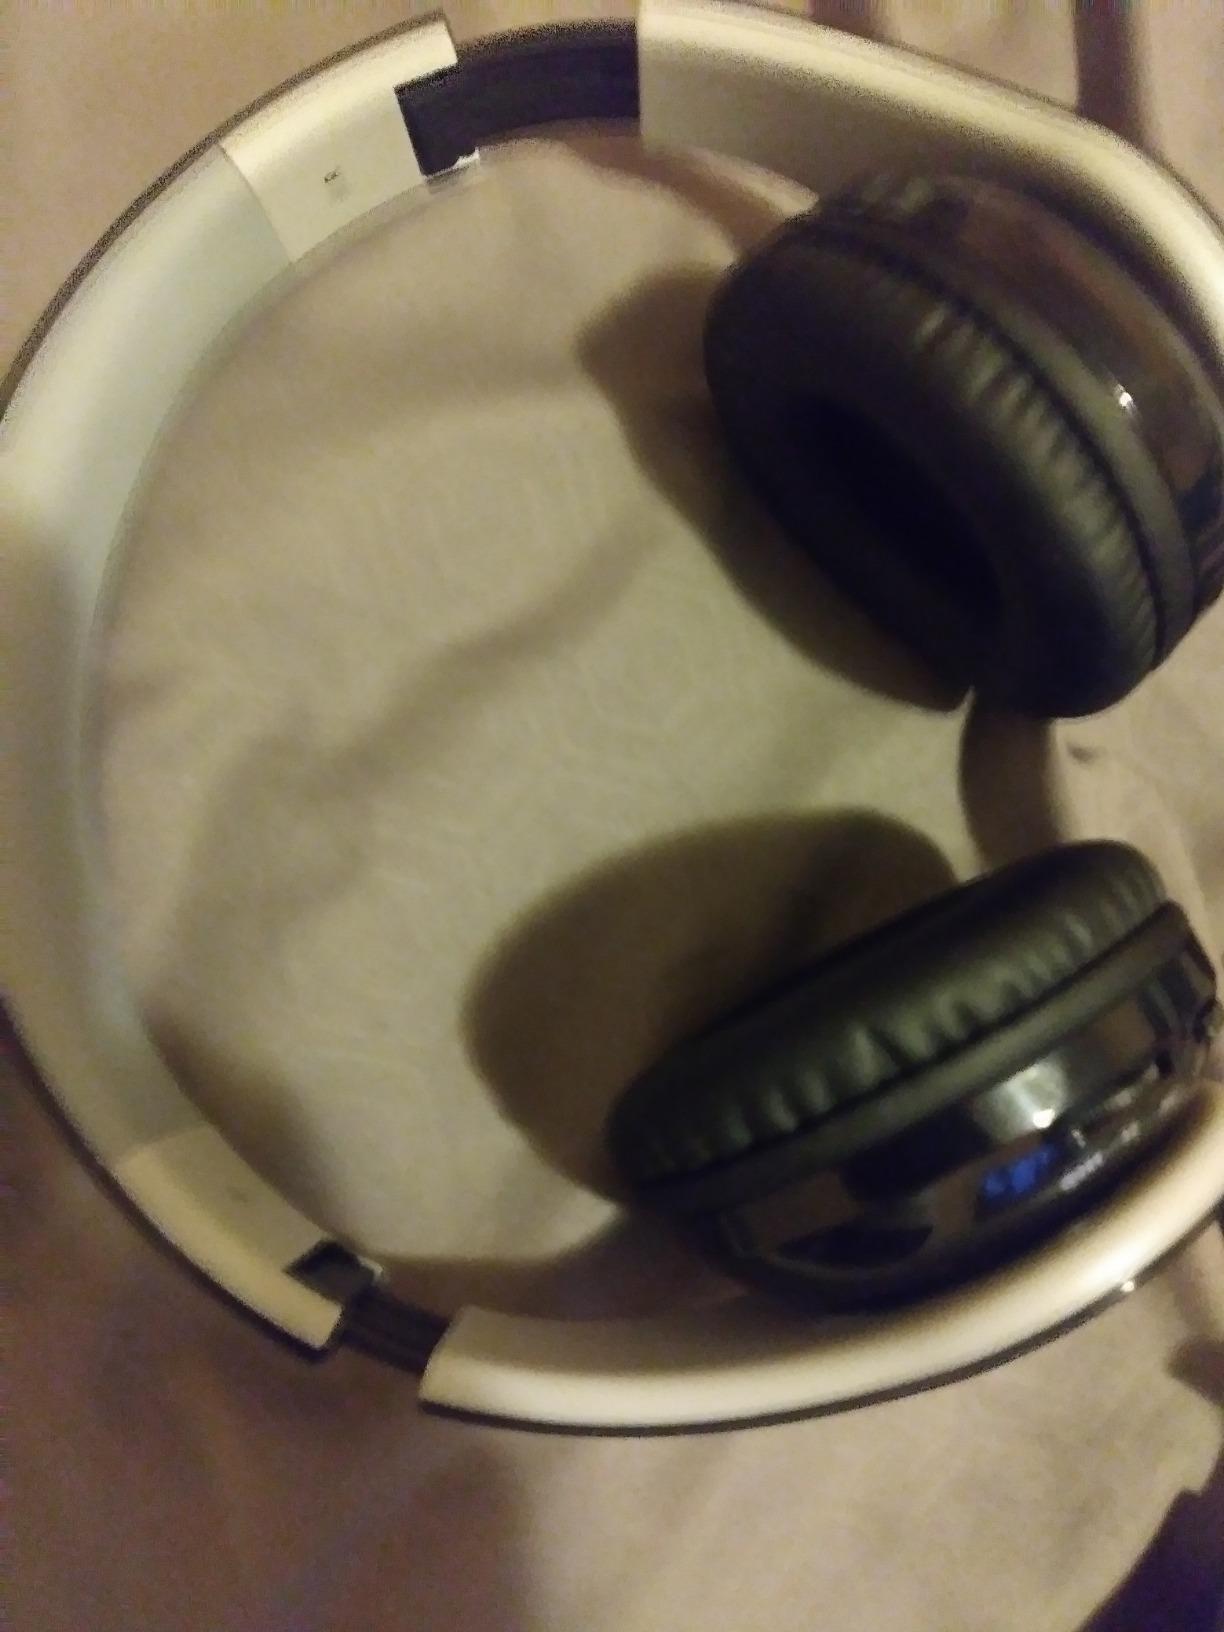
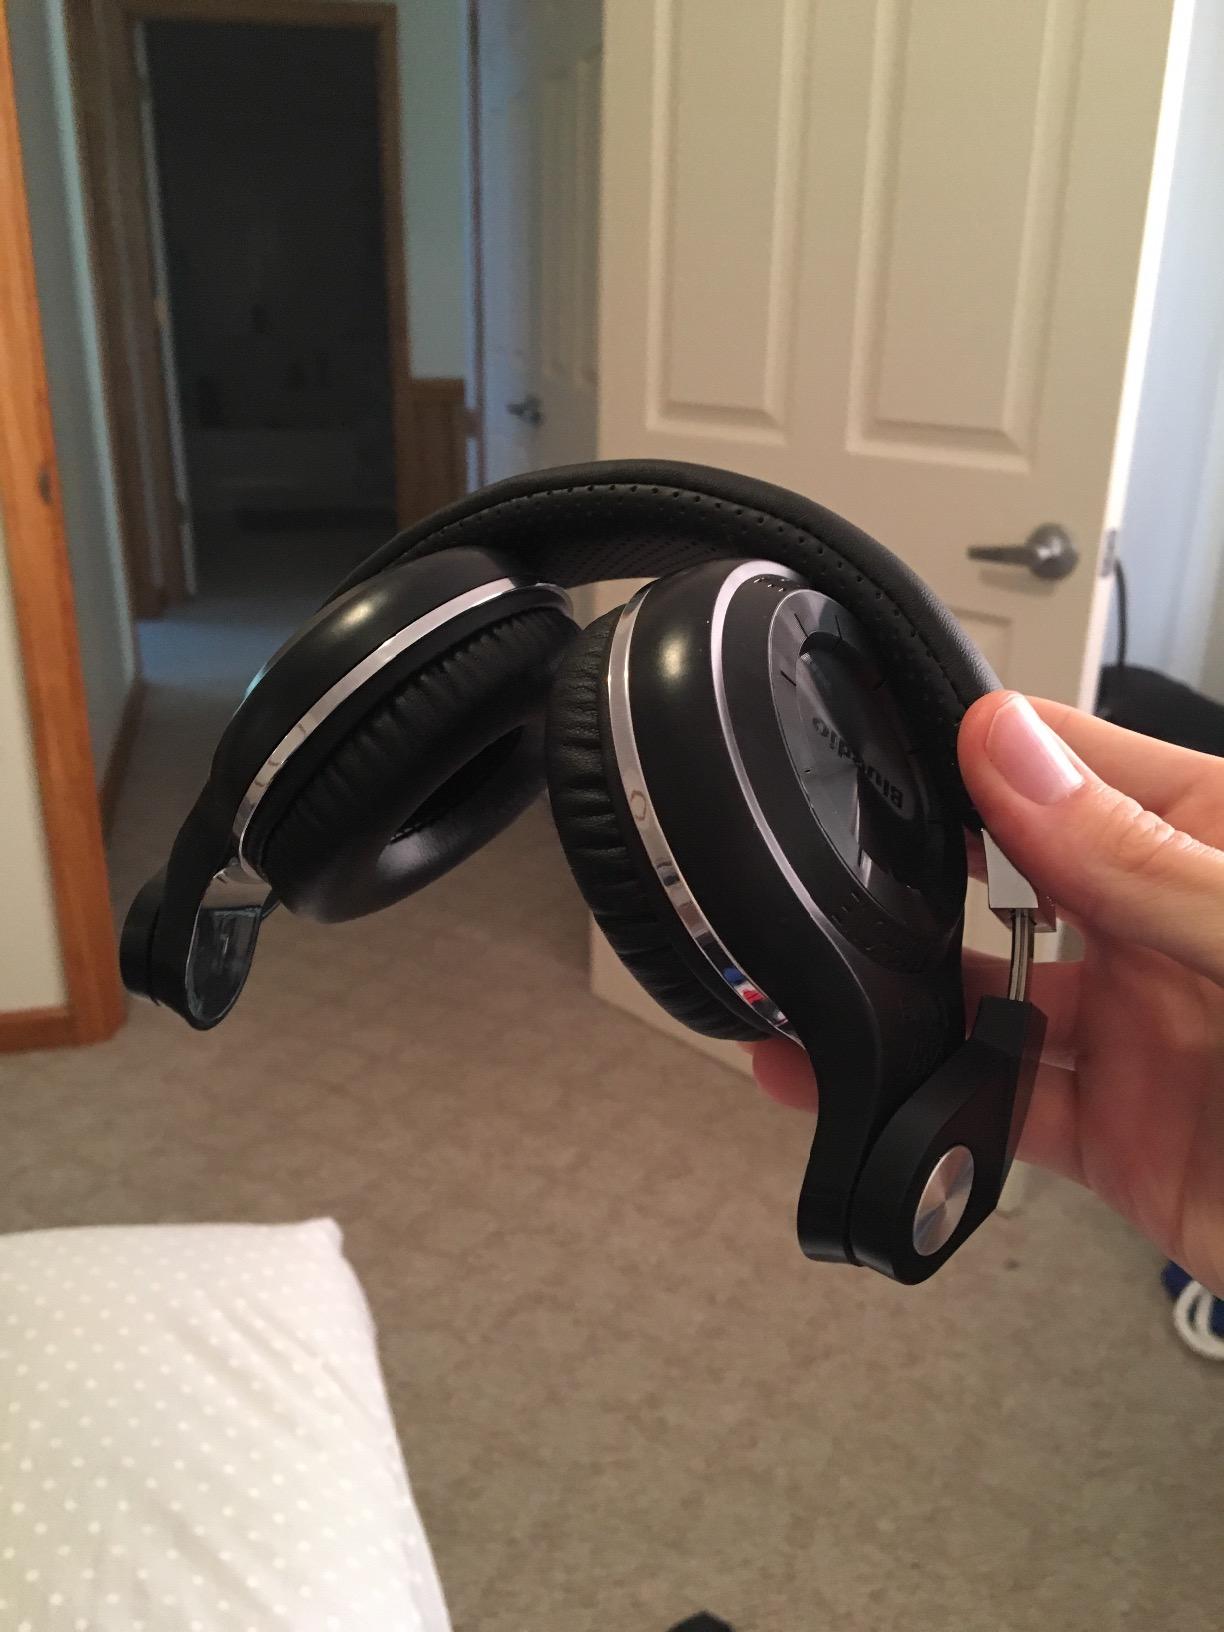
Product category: headphones
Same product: no